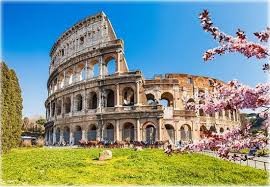
Landmark: Roman Colosseum